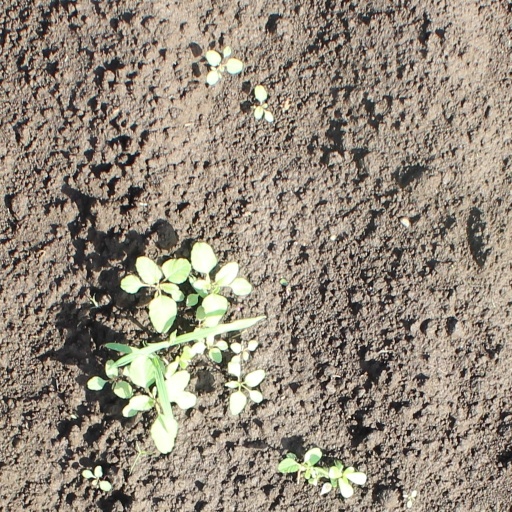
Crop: soybean